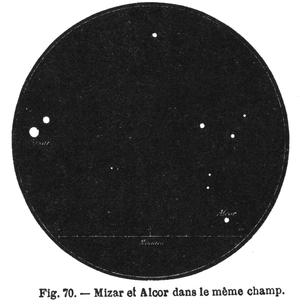
Une étoile double visuelle est un couple d'étoiles proches sur le ciel dont les deux composantes peuvent être observées séparément avec un instrument comme un télescope, et cette définition dépend donc en particulier du pouvoir de résolution de l'instrument. Parmi celles-ci, les binaires visuelles sont celles dont la propriété d'étoile binaire est révélée en général par le mouvement orbital relatif de la secondaire autour de la primaire.
Une étoile double optique est un couple d'étoiles apparemment proches mais dont les deux composantes sont en réalité séparées par une grande distance. Elles apparaissent comme double visuelle à cause de leur proximité apparente en projection sur le ciel et ce ne sont donc pas des vraies étoiles binaires liées gravitationnellement. 1/5/2020 - 15 / / 2020